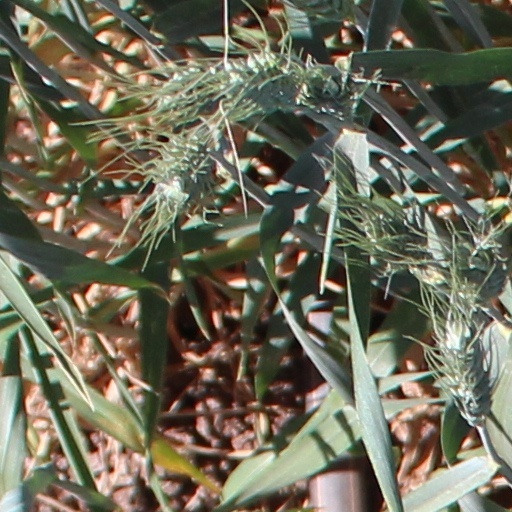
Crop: wheat